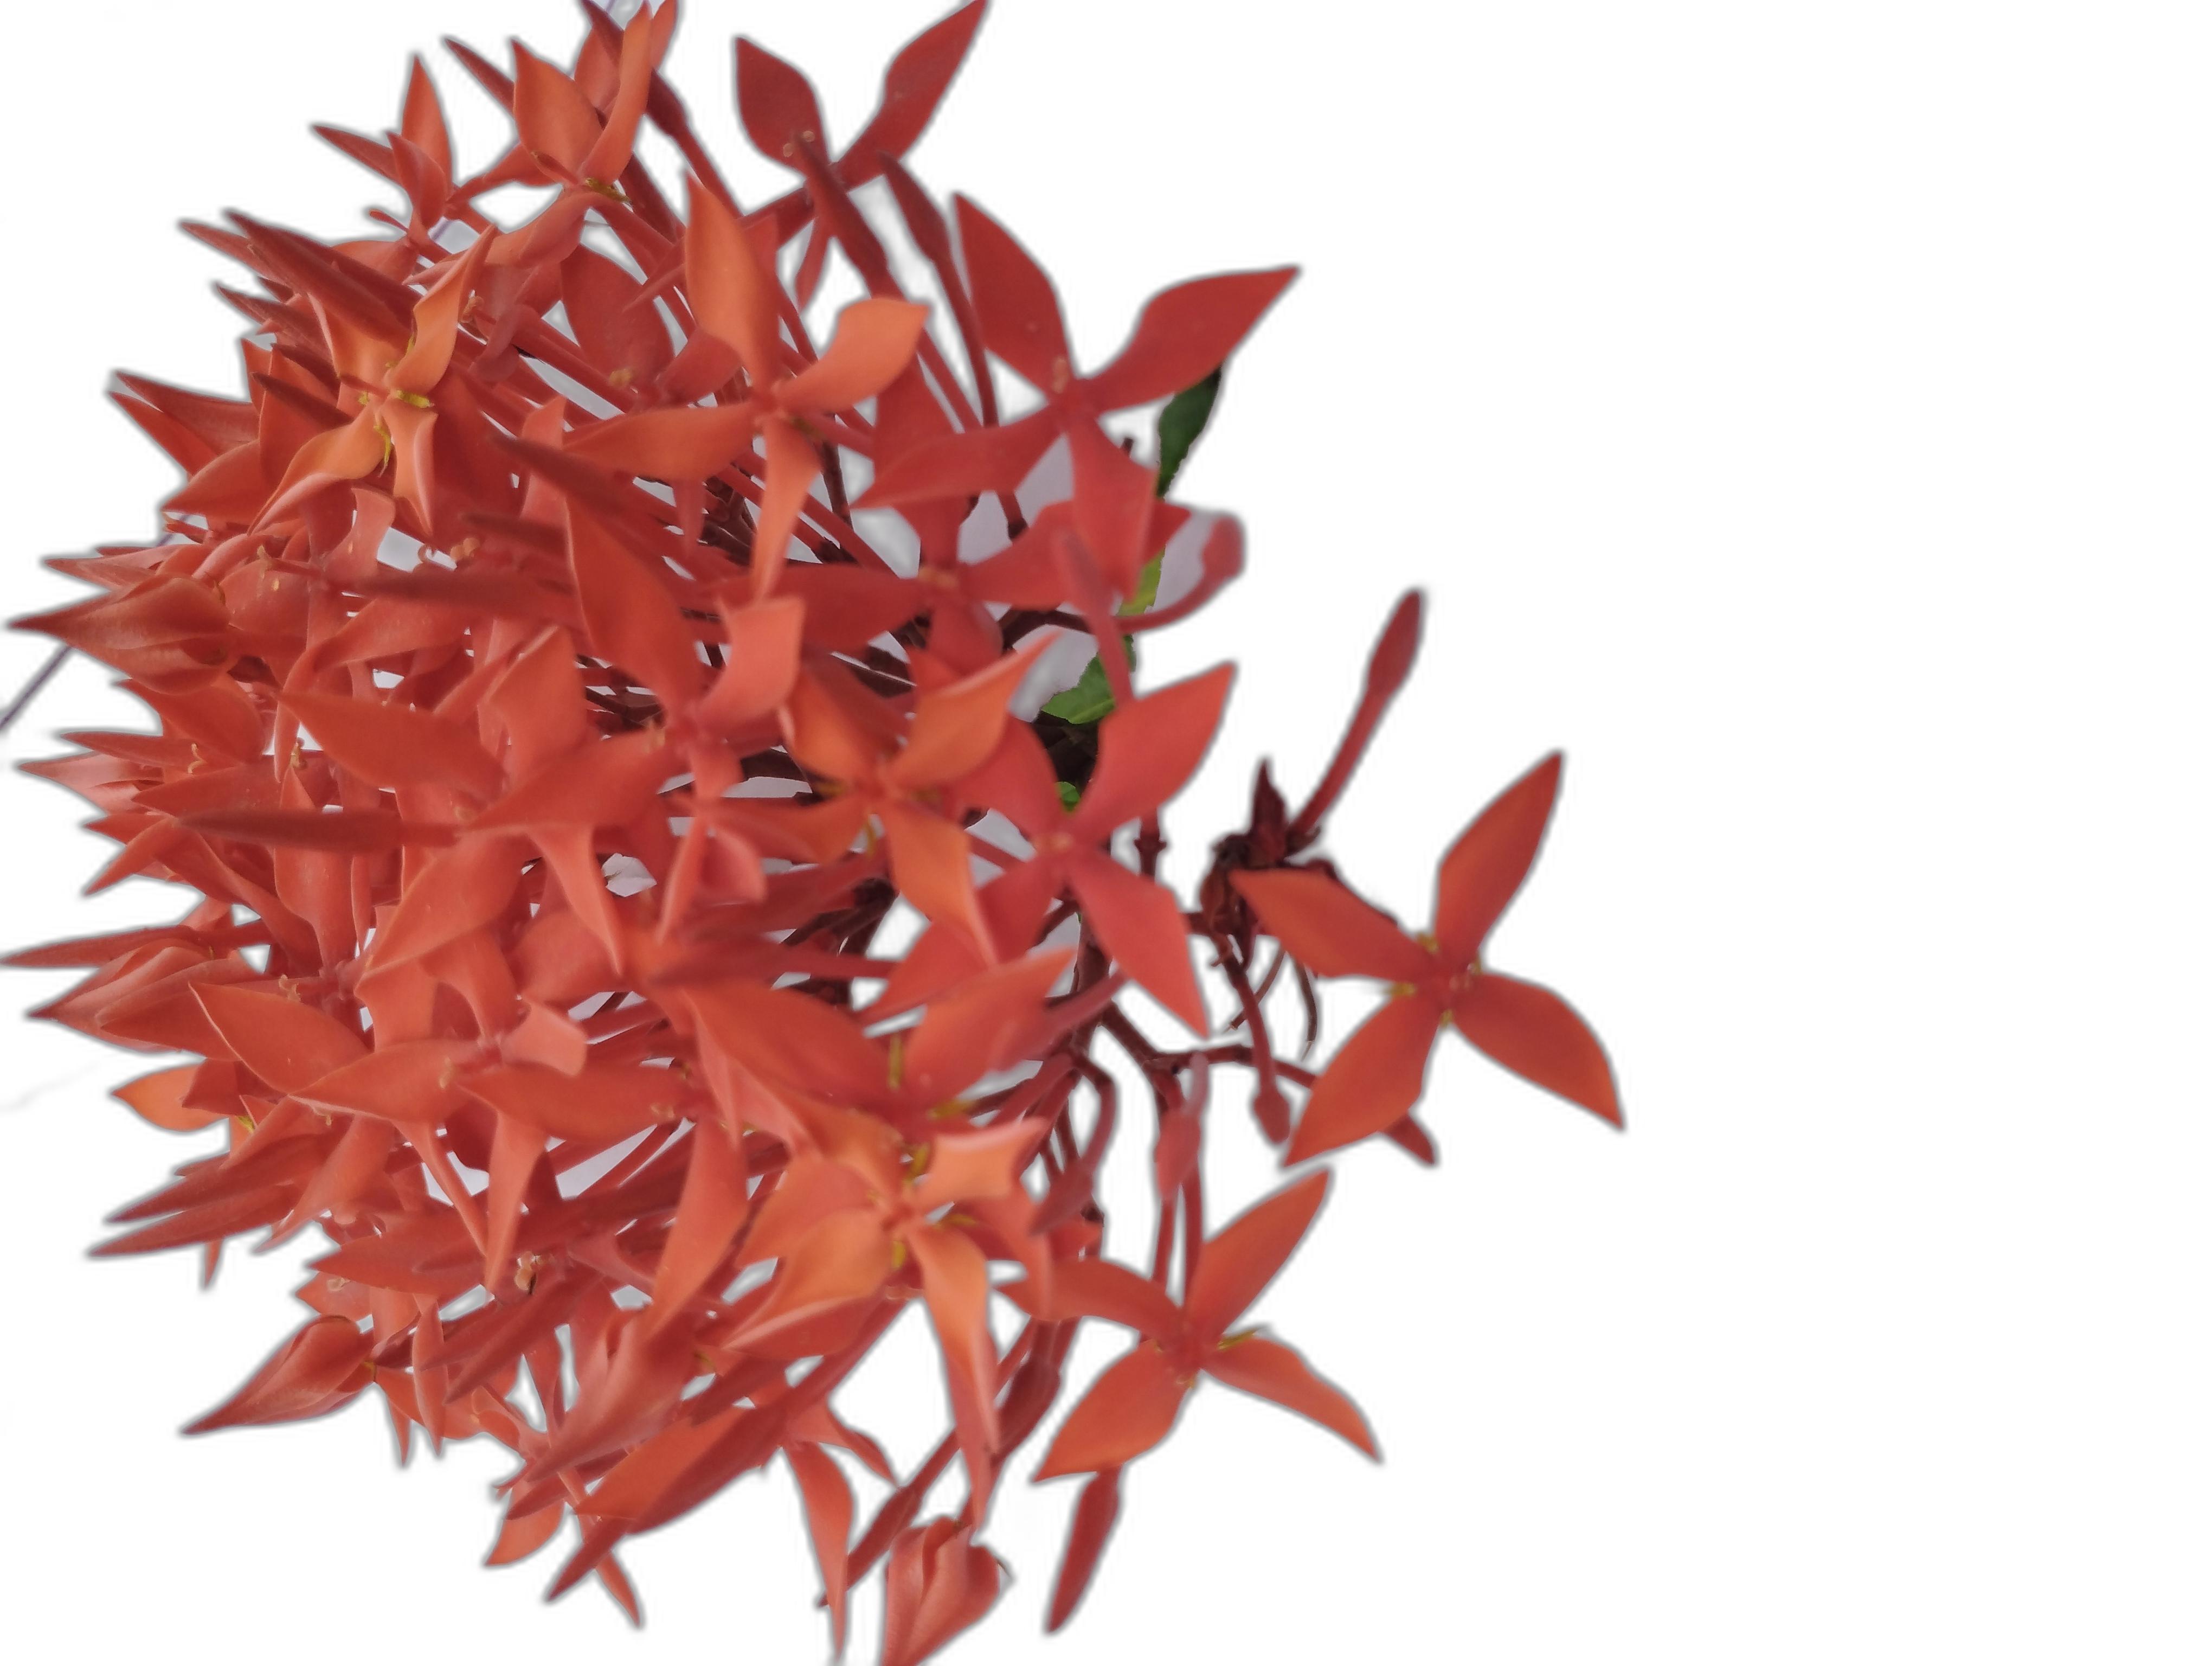
Label: Jungle geranium